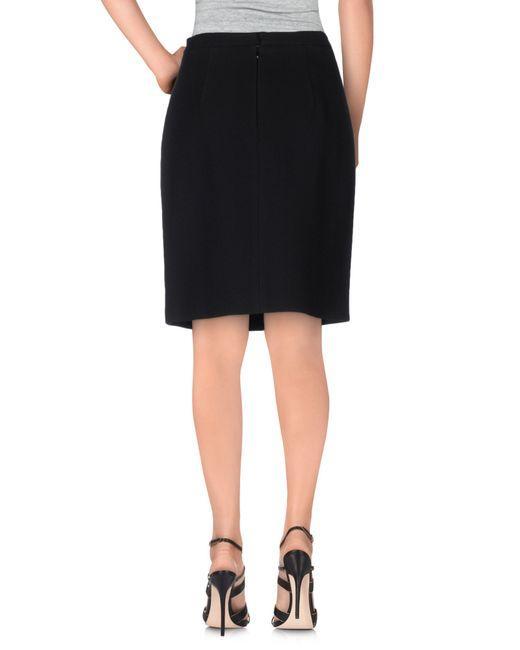
minirock in Schwarz für Mädchen